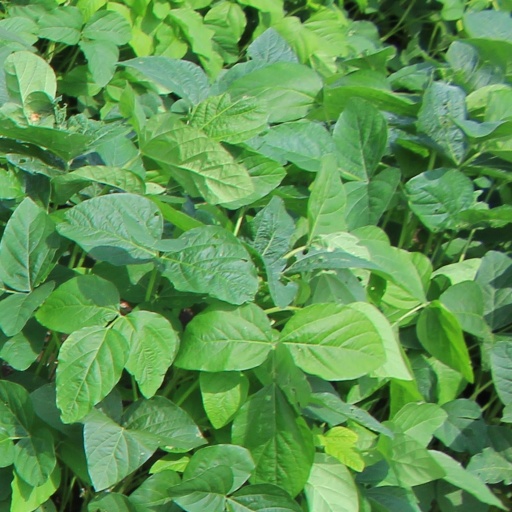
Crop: soybean